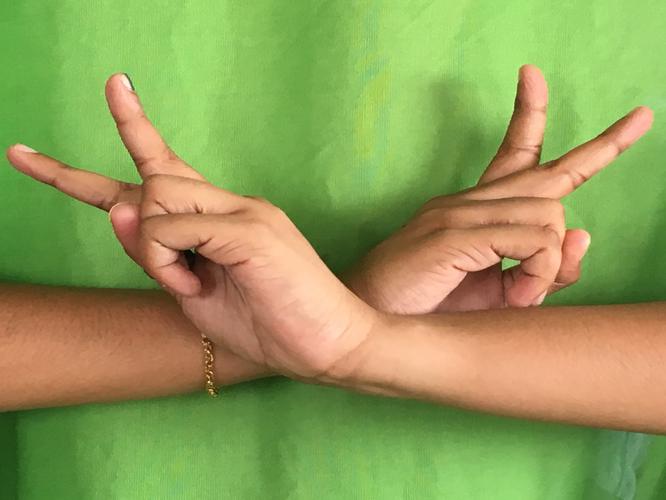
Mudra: Kartariswastika
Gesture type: double_hand